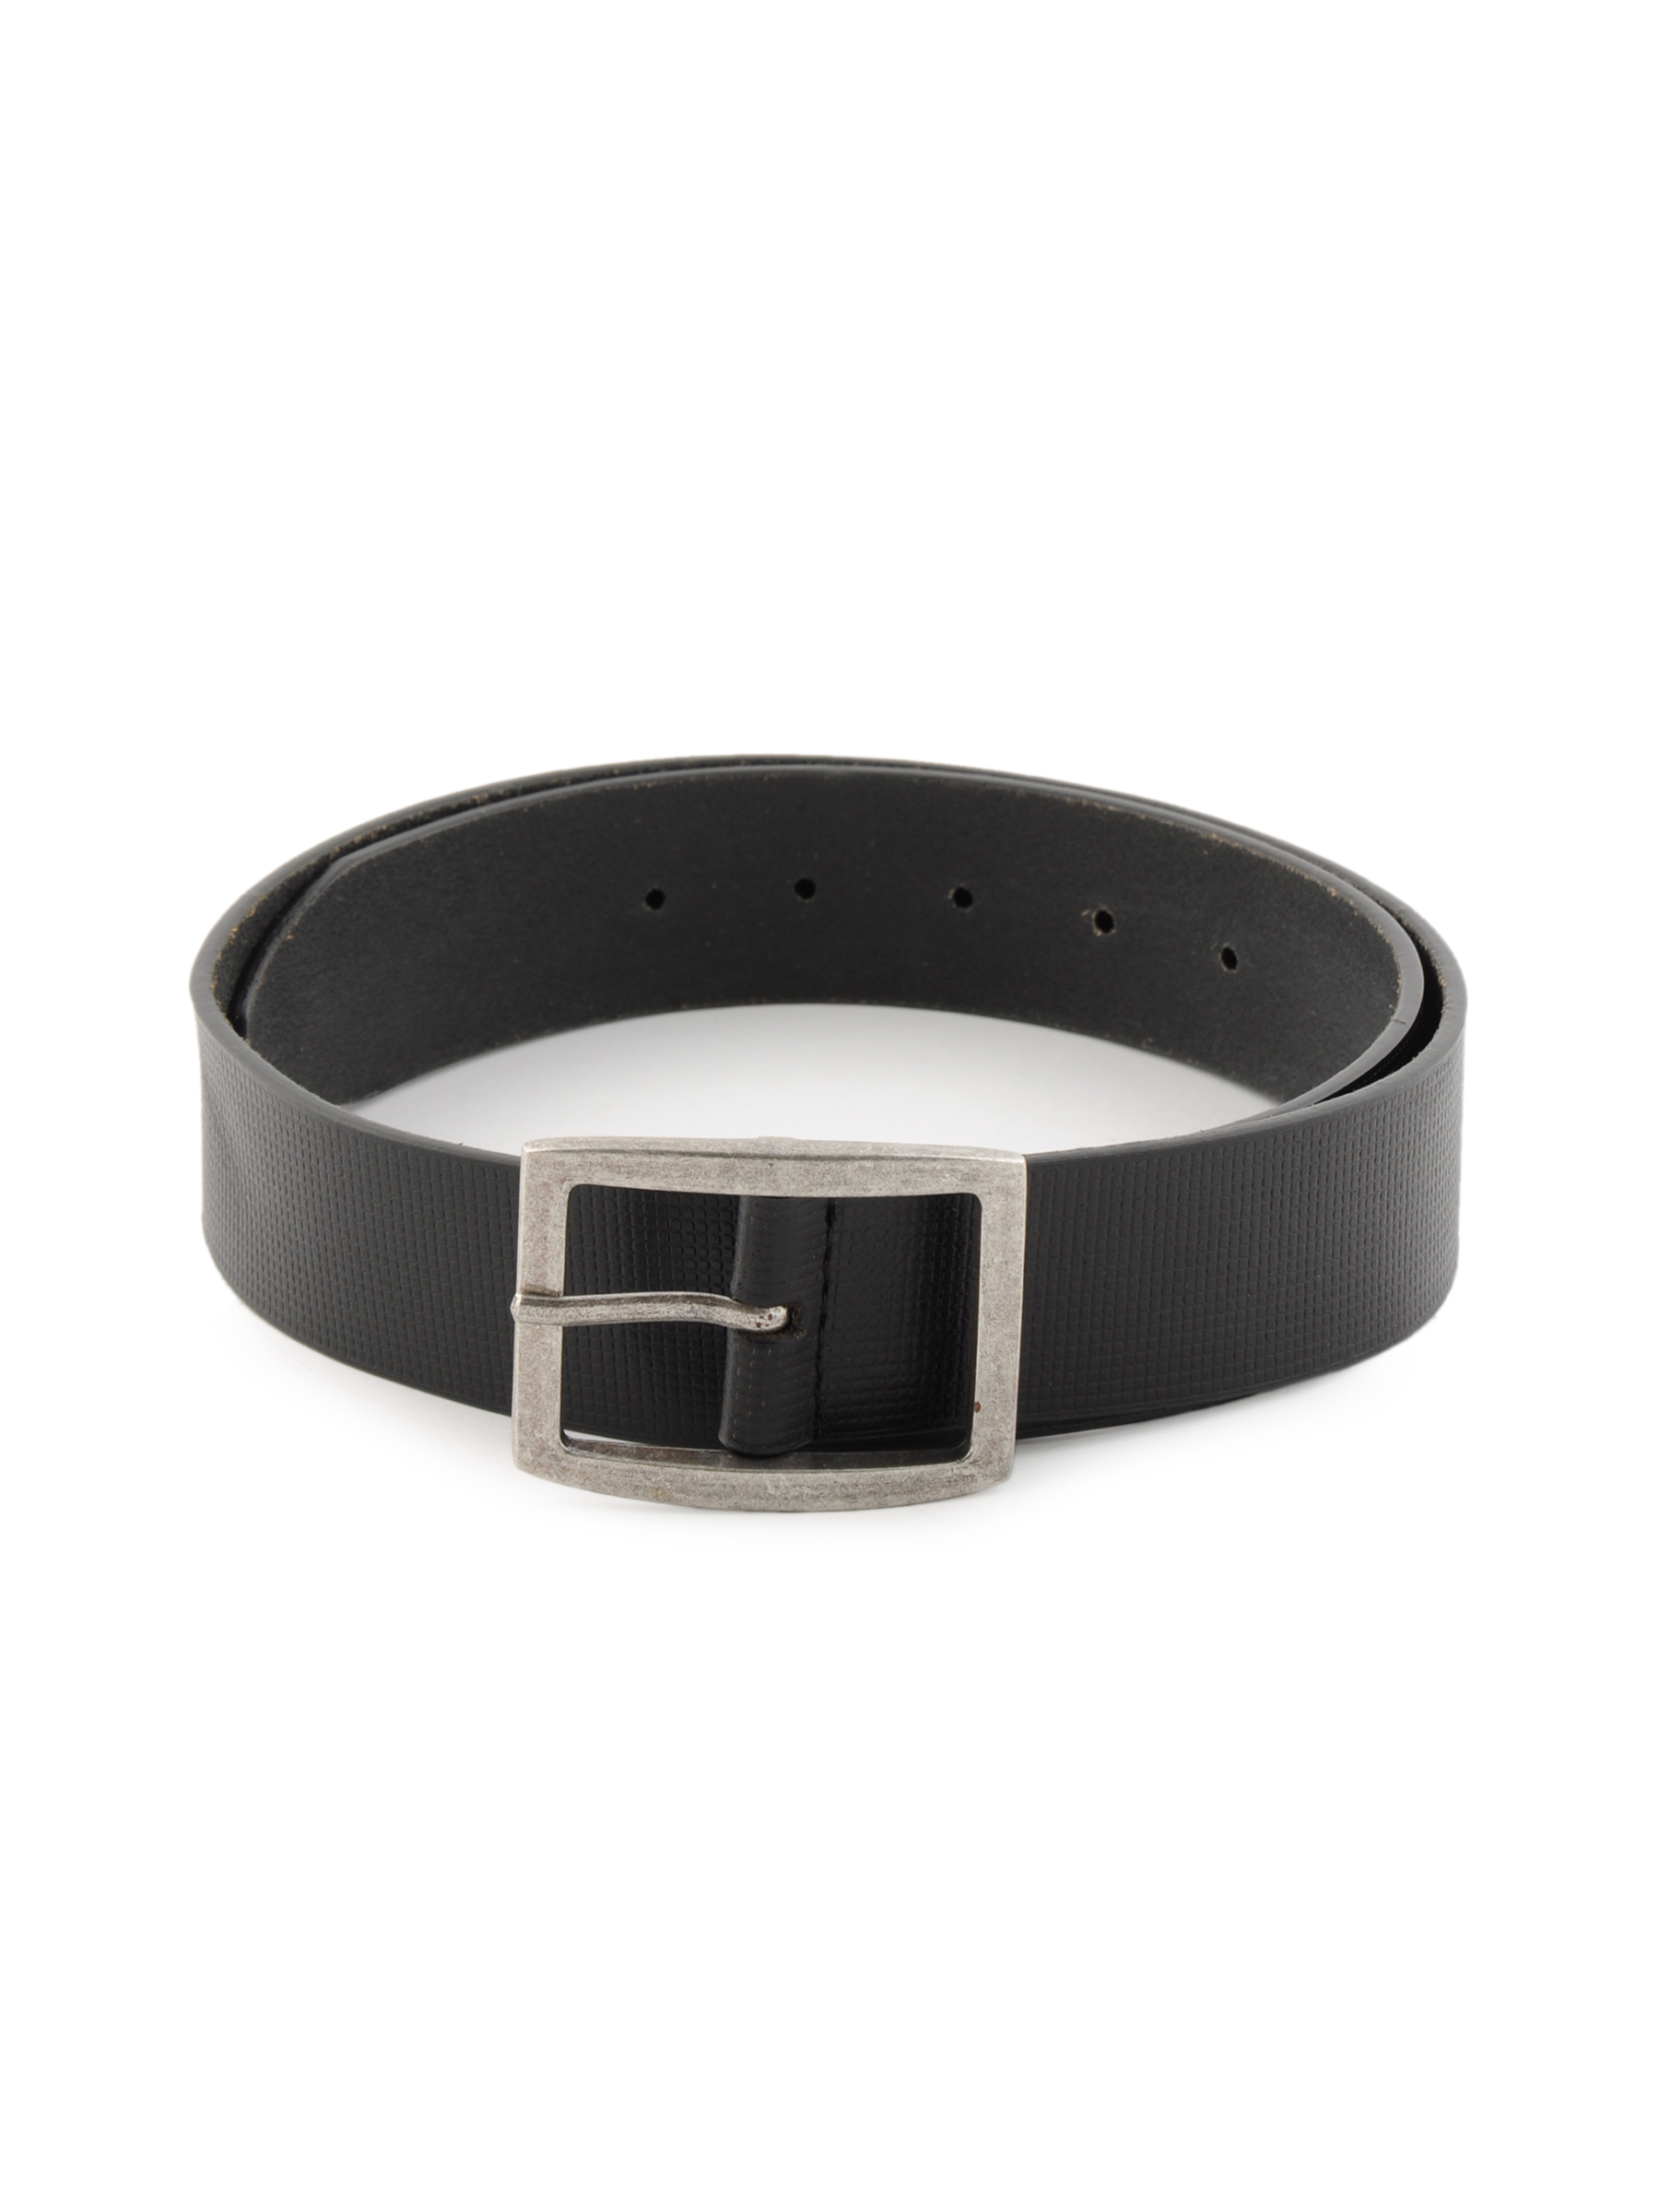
Wrangler Textured Men Black Belts
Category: Accessories / Belts / Belts
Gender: Men
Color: Black
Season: Fall 2011
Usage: Casual